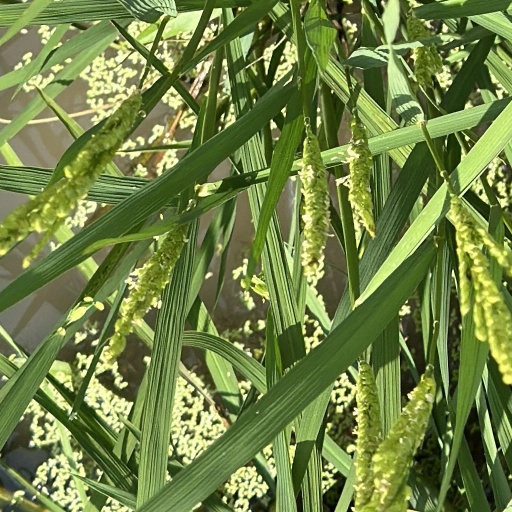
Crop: rice